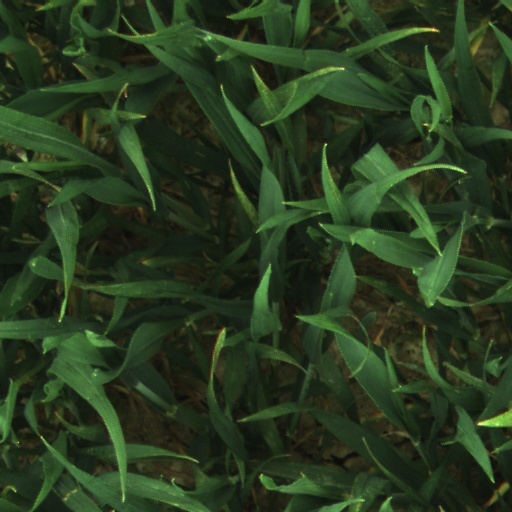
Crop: wheat